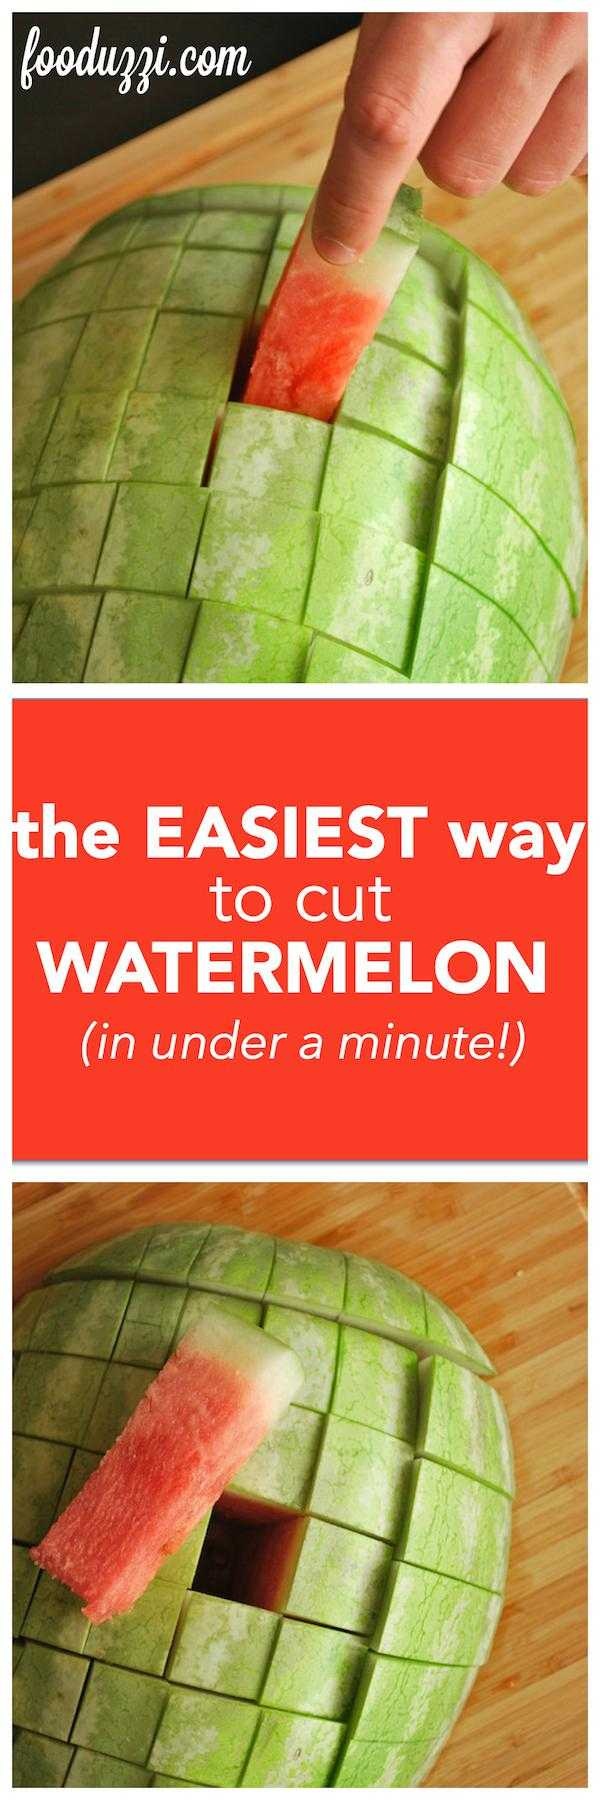
Label: Watermelon